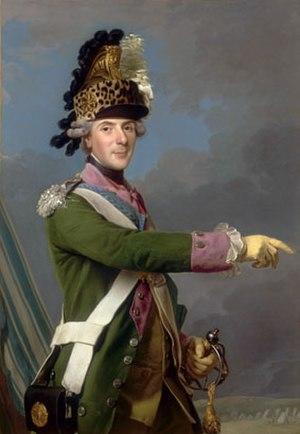
Louis de France, dauphin du Viennois, est l'aîné des fils du roi Louis XV de France et de Navarre, et de son épouse Marie Leszczynska.
Le terme dragon désigne des militaires se déplaçant à cheval mais combattant à pied, bien que certaines périodes de l'histoire aient fait déroger à cette règle dans leur attitude de combat.